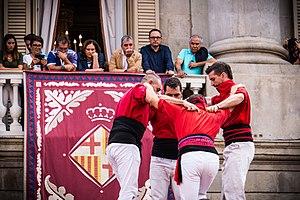
Tous les 24 septembre, Barcelone fête la Mercè. Ces grandes fêtes votives d'été de la capitale catalane sont célébrées en l'honneur de la Mare de Déu de la Mercè, elles donnent lieu à de grandes réjouissances, toute la semaine qui inclut le 24 septembre.